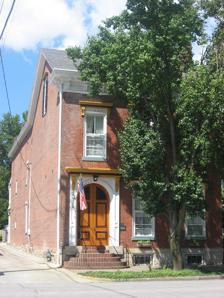
Building: Crawford-Whitehead-Ross House
Country: United States of America
Year built: 1833
Historic house in Indiana, United States United States historic place Crawford-Whitehead-Ross House U.S. National Register of Historic Places U.S. Historic district Contributing property Crawford-Whitehead-Ross House, July 2012 Show map of Indiana Show map of the United States Location 510 W. Main St., Madison, Indiana Coordinates 38°44′14″N 85°23′7″W / 38.73722°N 85.38528°W / 38.73722; -85.38528 Area less than one acre Built c. 1833 ( 1833 ) , c. 1852-1853, c. 1871 Architectural style Italianate, Federal NRHP reference No. 92001648 Added to NRHP November 27, 1992 Crawford-Whitehead-Ross House is a historic home located at Madison , Jefferson County, Indiana . It was built about 1833, and is a two-story, Federal style brick dwelling with a side hall plan.  The house was enlarged about 1852-1853 modified about 1871 in the Italianate style with the addition of metal window detailing and an elaborate cornice. It was listed on the National Register of Historic Places in 1992. It is located in the Madison Historic District . References